History of the Balkans

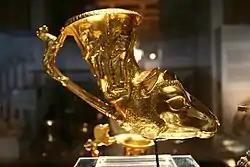
A golden rhyton, one of the items in the Thracian Panagyurishte treasure from Bulgaria, dating from the 4th to 3rd centuries BC

Archaeologists have identified several early culture-complexes, including the Cucuteni culture (4500 to 3500 BC), Starcevo culture (6500 to 4000 BC), Vinča culture (5500 to 3000 BC), Linear pottery culture (5500 to 4500 BC), and Ezero culture (3300—2700 BC). The Eneolithic Varna culture in Bulgaria (4600–4200 BC radiocarbon dating) produced the world's earliest known gold treasure and had sophisticated beliefs about afterlife. A notable set of artifacts are the Tărtăria tablets found in Romania, which appear to be inscribed with proto-writing.